Stateroom (surveillance program)

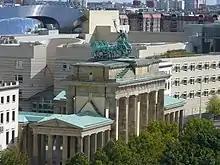
A view from the rooftop terrace of the Reichstag building in Berlin, the seat of the German parliament. In the background, behind the Brandenburg Gate, the United States Embassy can be seen. The grey structure on the embassy's roof (top right corner of the photograph) is thought to contain surveillance equipment, possibly used to tap into mobile phones.

German Foreign Minister Guido Westerwelle summoned Britain's Ambassador to Germany, Simon McDonald, to explain and to clarify the presence of Britain's eavesdropping centre in Berlin.